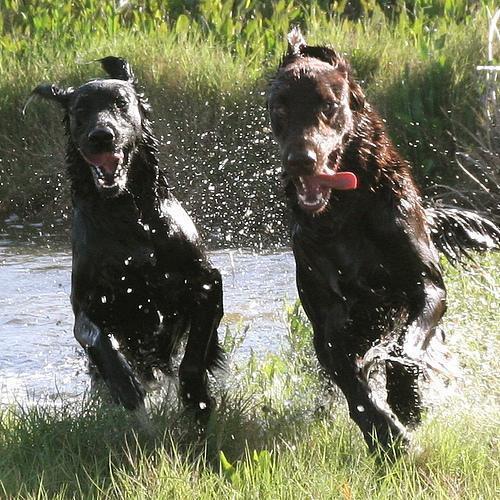
flat-coated_retriever